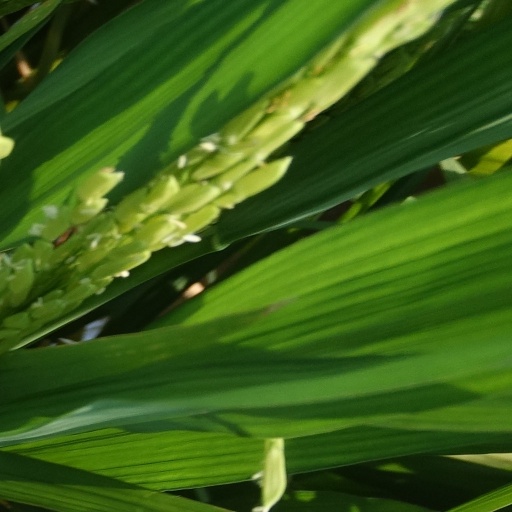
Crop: rice